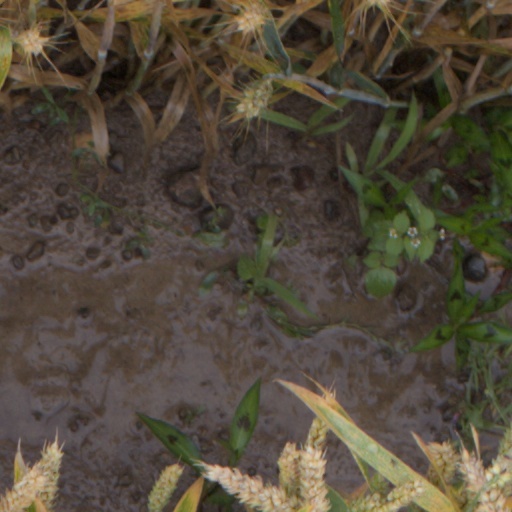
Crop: wheat